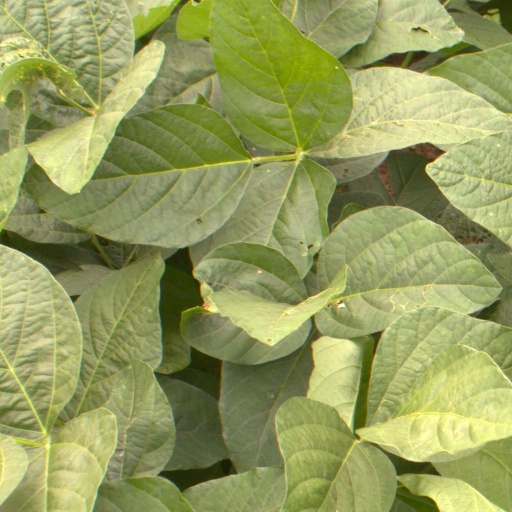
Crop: soybean